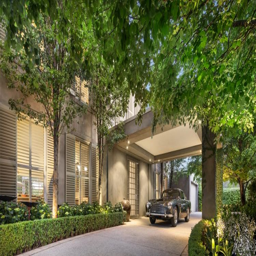
the sale fell through , person said of his house .